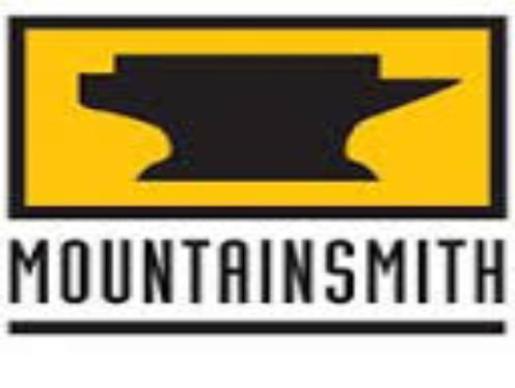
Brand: mountainsmith
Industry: Sports